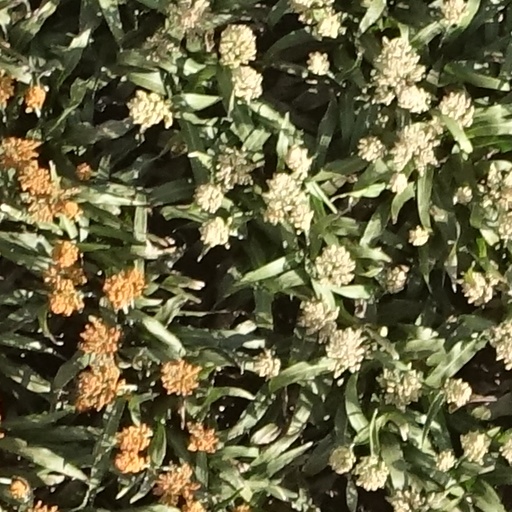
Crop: sorghum